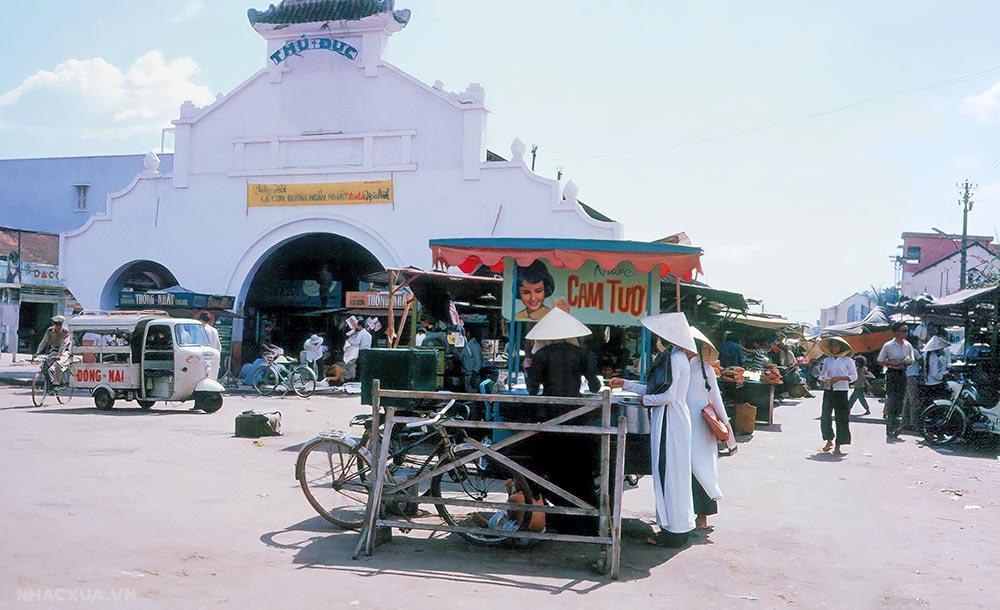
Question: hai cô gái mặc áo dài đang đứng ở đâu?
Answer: hai cô gái đang đứng ở một xe cam tươi